Robert Dingley (FRS)

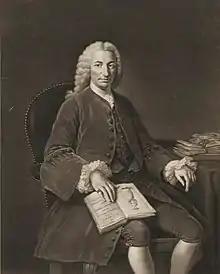
Robert Dingley, 1762 engraving

Robert Dingley (baptised 12 September 1710 – 1781) was an English merchant and banker, known as a philanthropist. He was elected a Fellow of the Royal Society (FRS) in 1747.